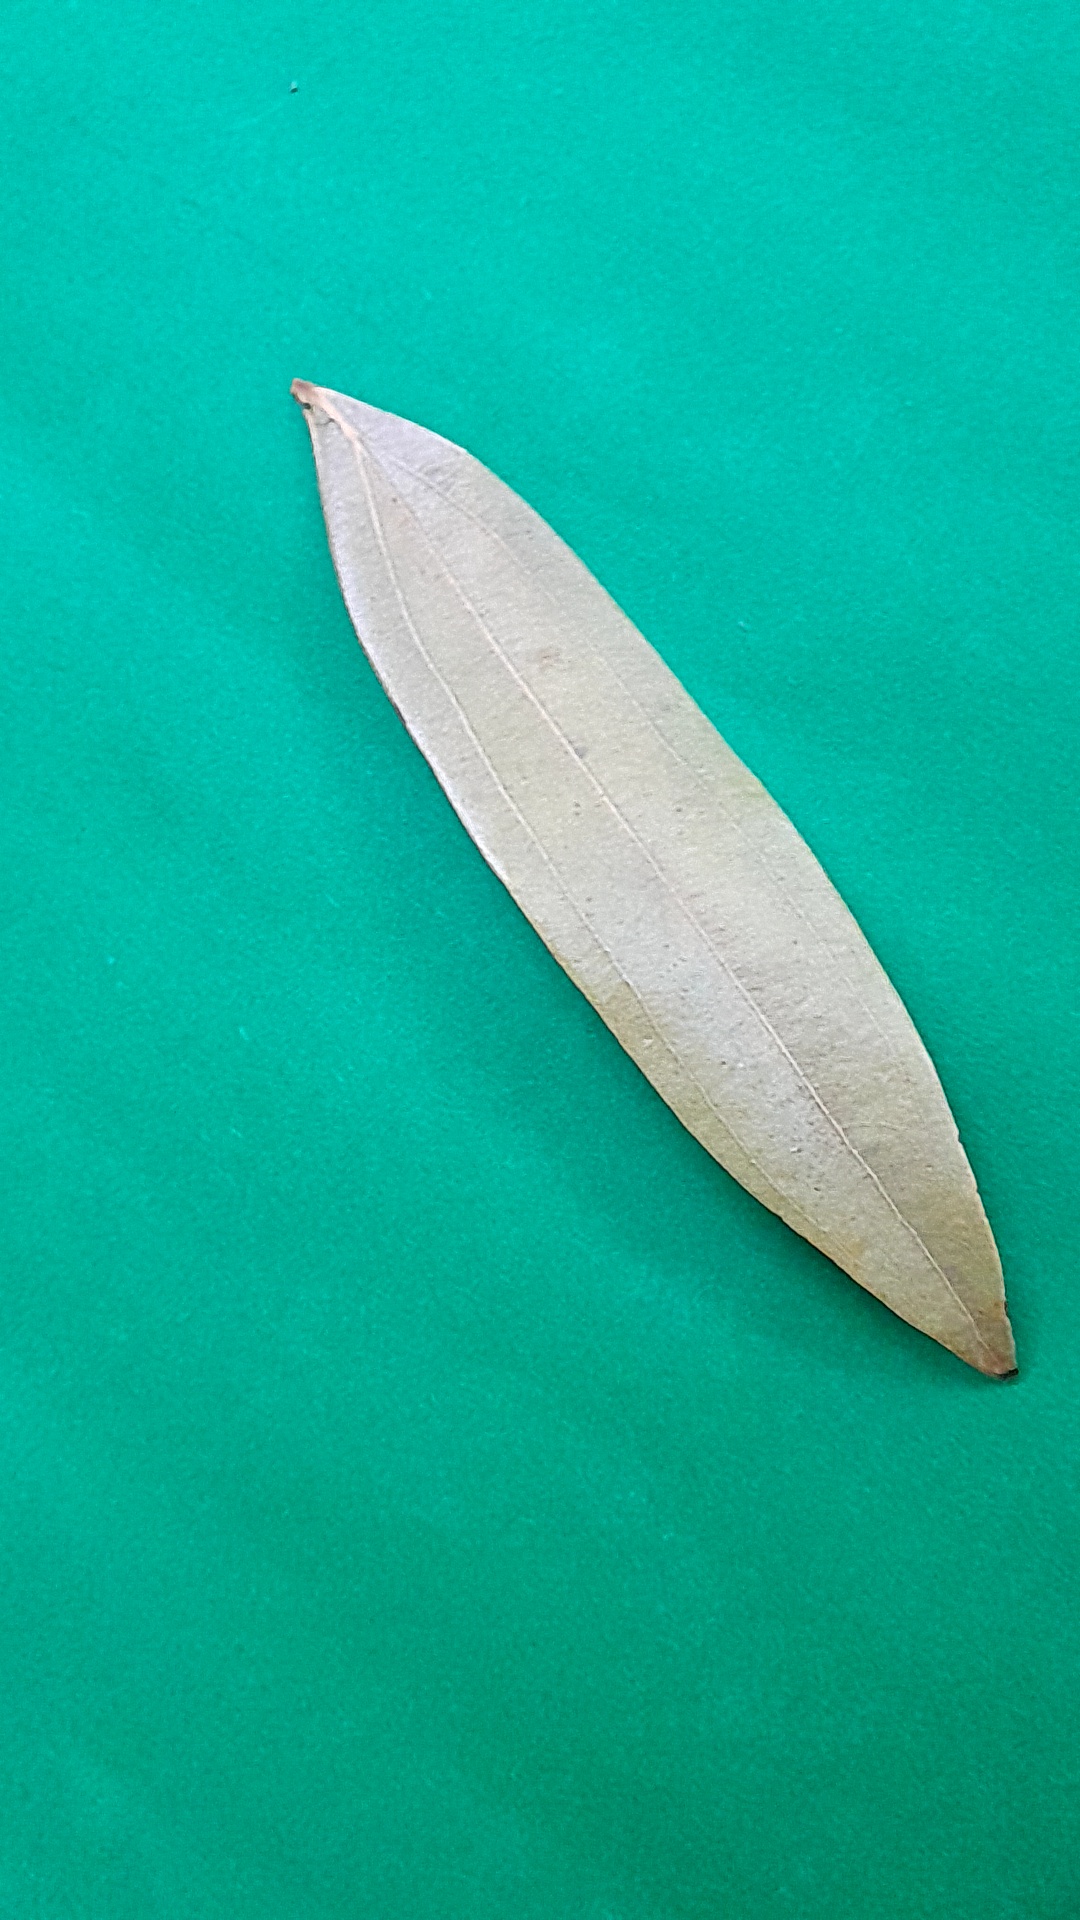
Label: Dry Leaf